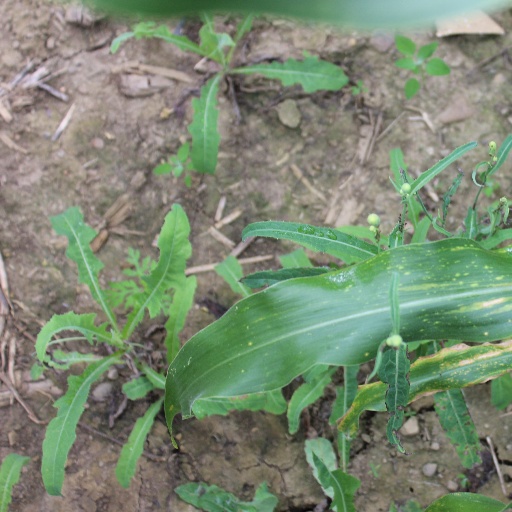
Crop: maize; corn